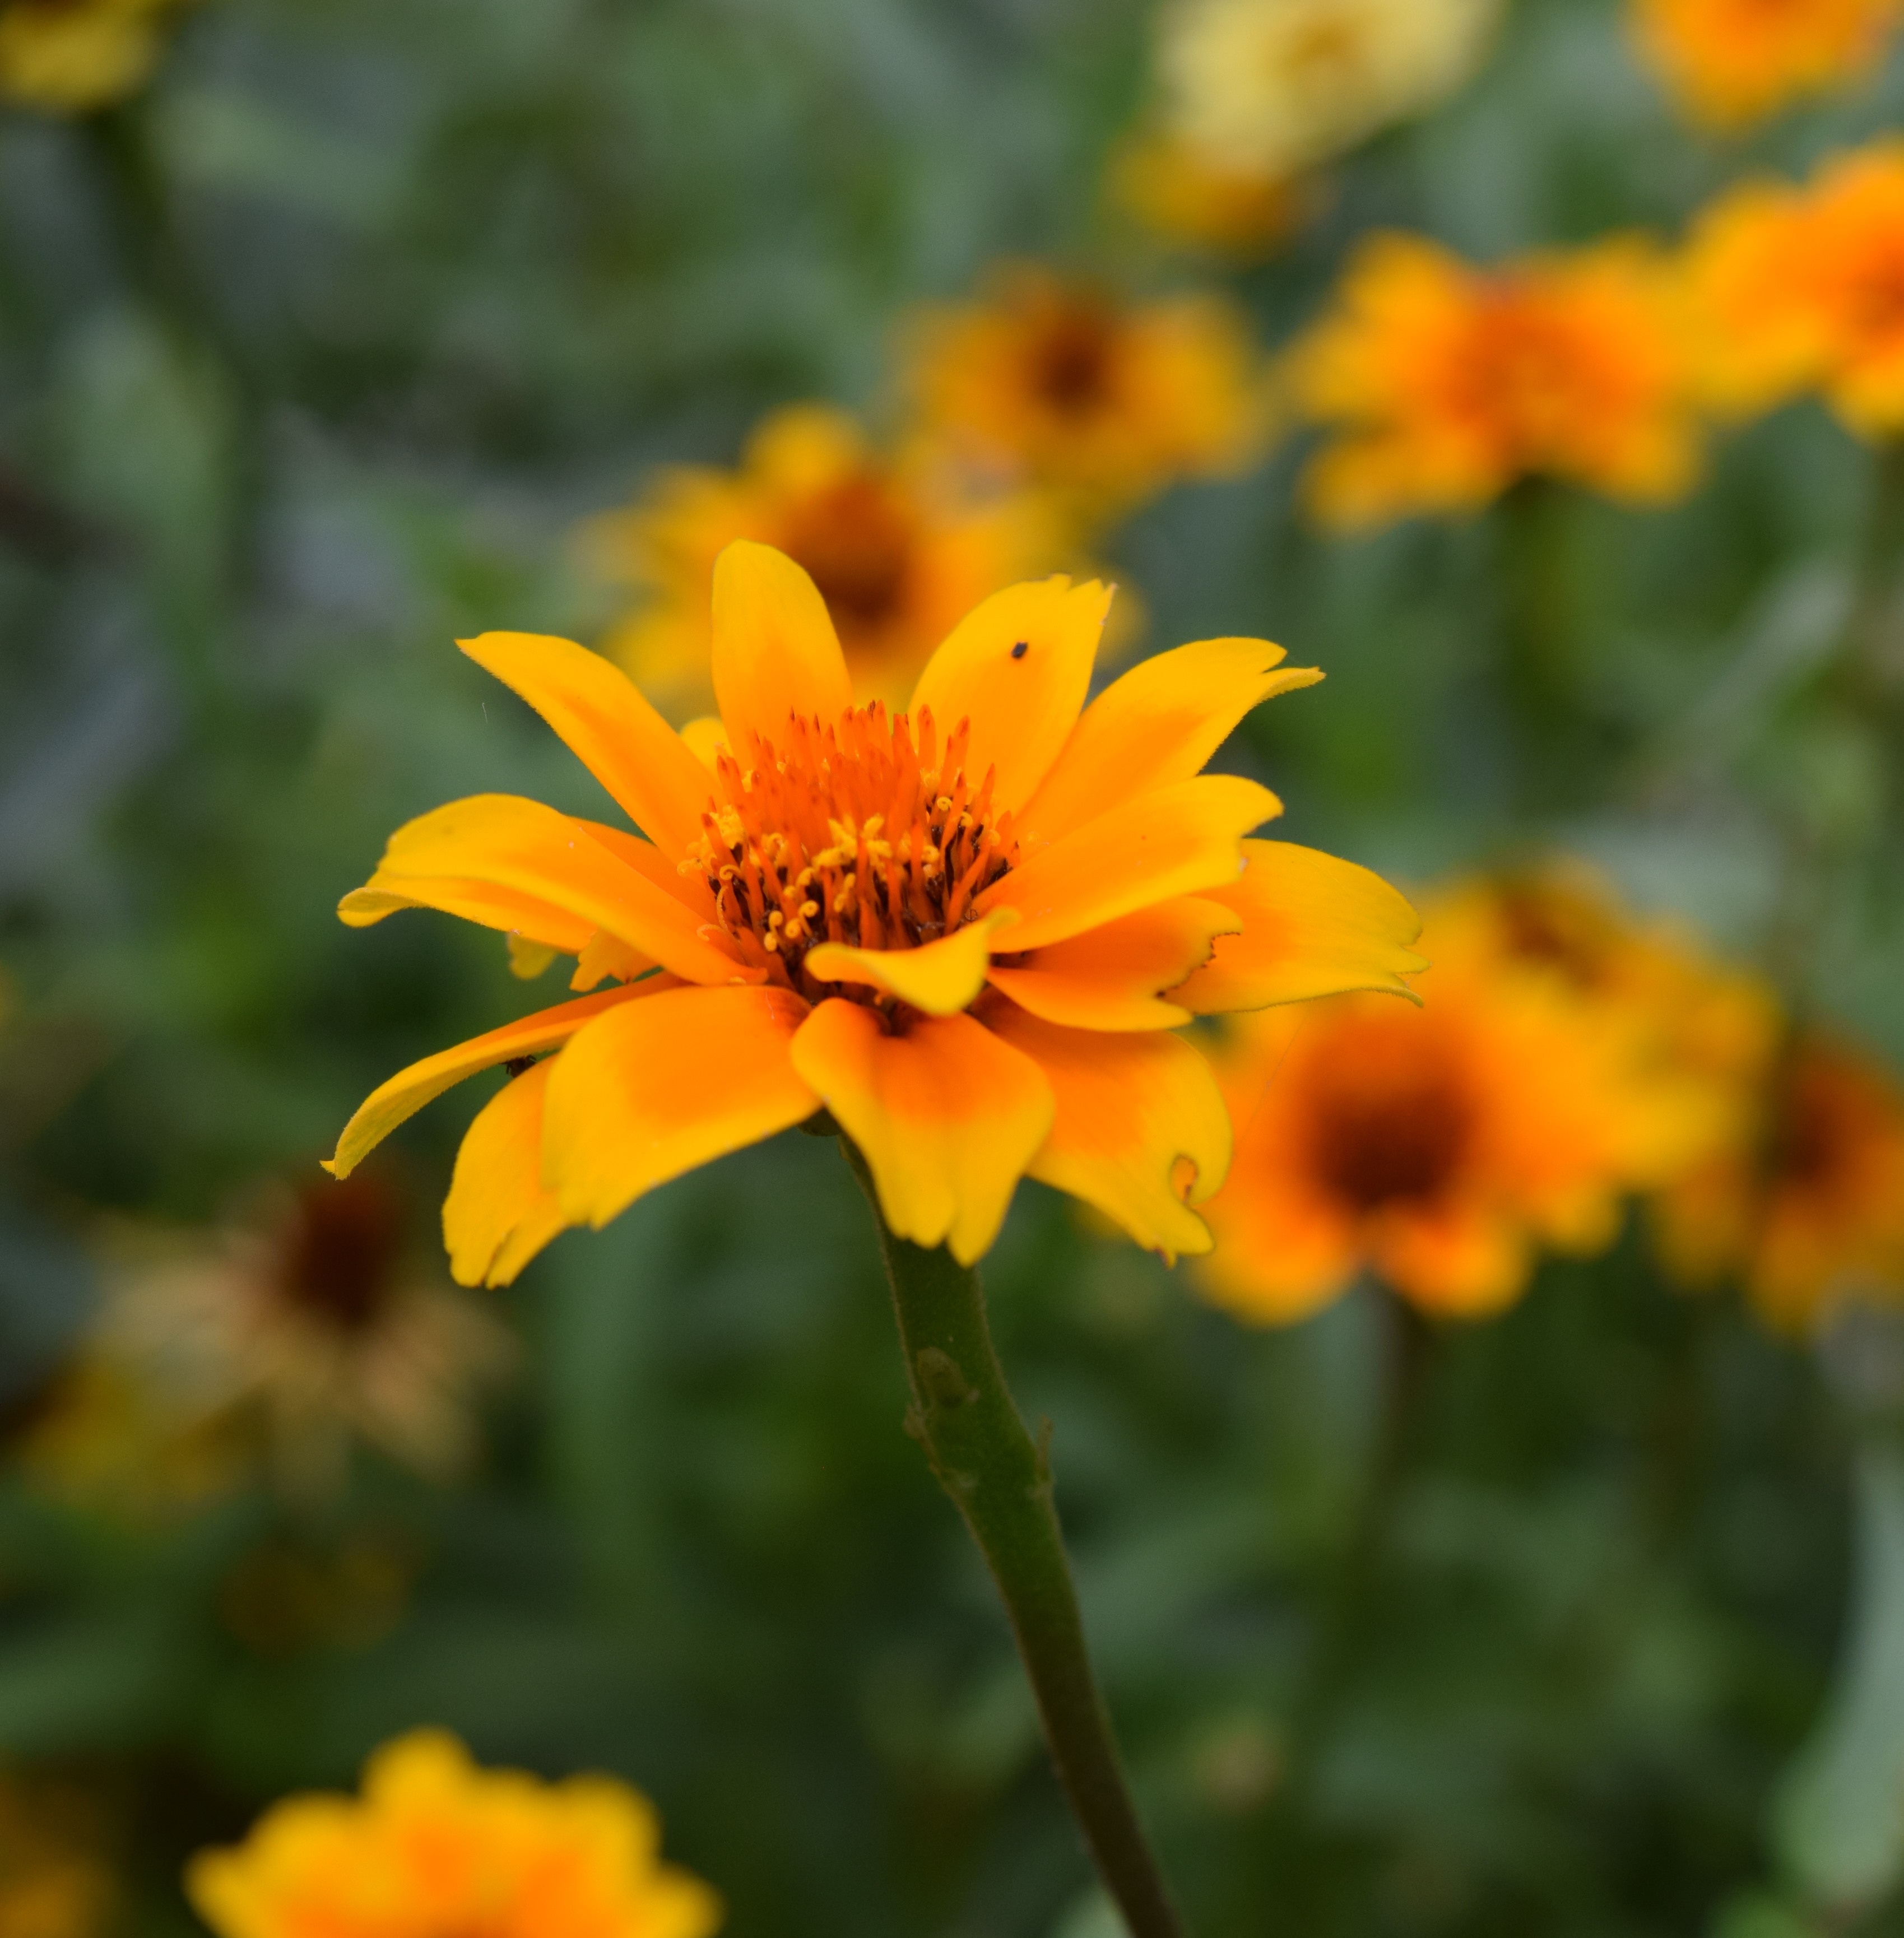
nature, blossom, plant, field, meadow, flower, petal, bloom, herb, autumn, botany, yellow, close, flora, wildflower, nectar, composites, macro photography, flowering plant, daisy family, calendula, sulfur cosmos, annual plant, land plant